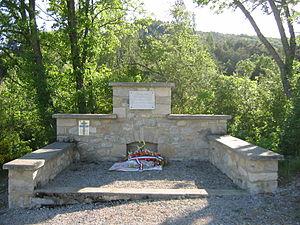
Le Maquis Ventoux, appartenant au réseau désigné sous le nom de code R2, a été au cours de la Seconde Guerre mondiale l'un des plus importants maquis de Provence. Il le doit d'abord à la position stratégique du massif dans la vallée du Rhône puis au nombre de réfractaires s'y étant réfugiés entre 1939 et 1940 ainsi qu'à l'accueil de la population sur place.
Eygalayes est une commune française située dans le département de la Drôme en région Auvergne-Rhône-Alpes.